Erzurum

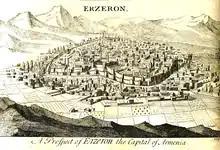
"A Prospect of Erzeron the Capital of Armenia" from Joseph Pitton de Tournefort's 1717 book "Relation d'un voyage du Levant"

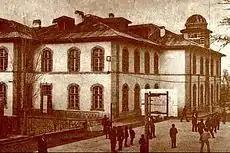
Sanasarian College was one of the premier Armenian educational institutions in Erzurum on the eve of the First World War. Its faculty was murdered during the 1915 genocide.

Theodosiopolis was conquered by the Umayyad general Abdallah ibn Abd al-Malik in 700/701. It became the capital of the emirate of Ḳālīḳalā and was used as a base for raids into Byzantine territory. Though only an island of Arab power within Christian Armenian-populated territory, the native population was generally a reliable client of the Caliph's governors. As the power of the Caliphate declined, and the resurgence of Byzantium began, the local Armenian leaders preferred the city to be under the control of powerless Muslim emirs rather than powerful Byzantine emperors.